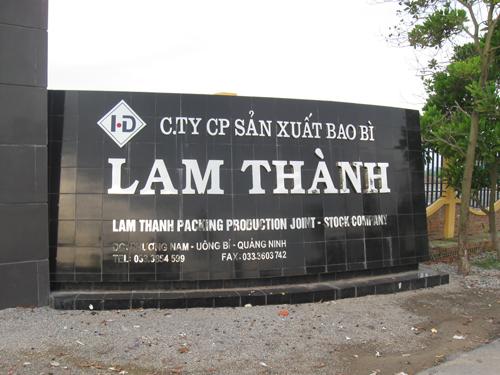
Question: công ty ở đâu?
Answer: công ty ở phương nam, uông bí, quảng ninh